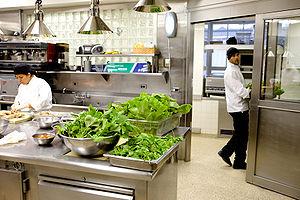
Les cuisines de la maison blanche
La cuisine est une pièce spécifique dans un bâtiment, spécialement équipée pour la préparation des aliments et des plats. On y dispose généralement de l'eau courante et divers appareils électroménagers. La cuisine peut disposer de locaux annexes : les celliers et fruitiers des habitations, les chambres froides de restaurants, d'hôtels et d'usines de cuisine industrielle. Dans un logement de type studio la cuisine n'est pas une pièce mais un équipement le long d'un mur.